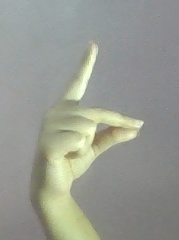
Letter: ta